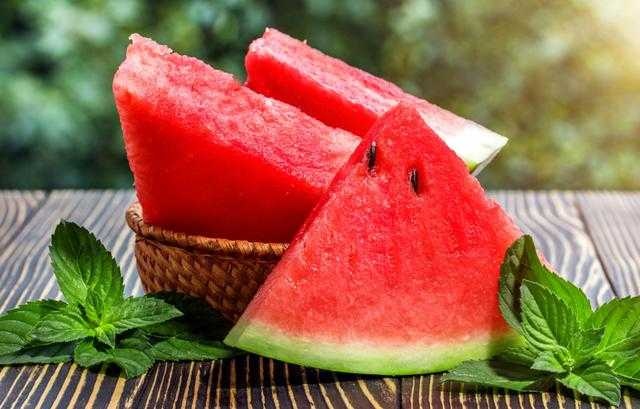
Label: Watermelon